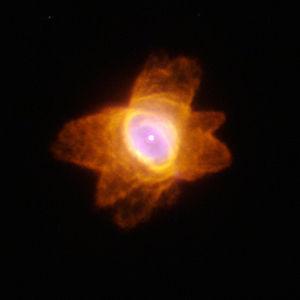
Voici une liste non exhaustive de nébuleuses planétaires, divisée selon leur localisation, dans l'hémisphère Nord et dans Sud.